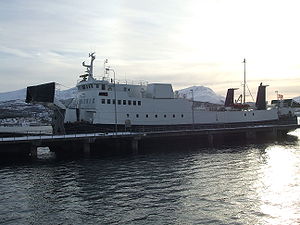
Reisfjorden
M/F «Bognes» til kaj ved Sørreisa
Reisfjorden er en fjordarm af Solbergfjorden i Sørreisa kommune i Troms og Finnmark fylke i Norge. Fjorden strækker sig 6 km mod øst til byen Sørreisa i bunden af fjorden. Fjorden har indløb mellem Grunnreisa i nordøst og Håkjerringneset i sydvest. Der ligger bebyggelser langs hele fjorden. Vest for Sørreisa ligger Smørsgård og Skøelv og nord for Sørreisa ligger Gottersjord, Djupvåg og Grunnreisa.